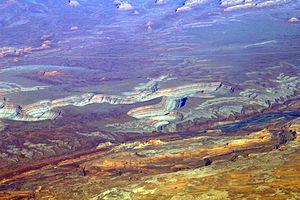
En géomorphologie fluviale, on parle de rajeunissement de rivière lorsque la rivière érode son lit suite à un abaissement de son niveau de base et plus généralement lors d'une modification générale des phénomènes d'érosion et de dépôts. Rajeunissement est parfois employé pour désigner une érosion.